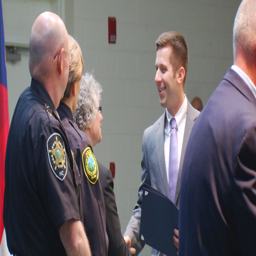
officers are ready to join the police force .